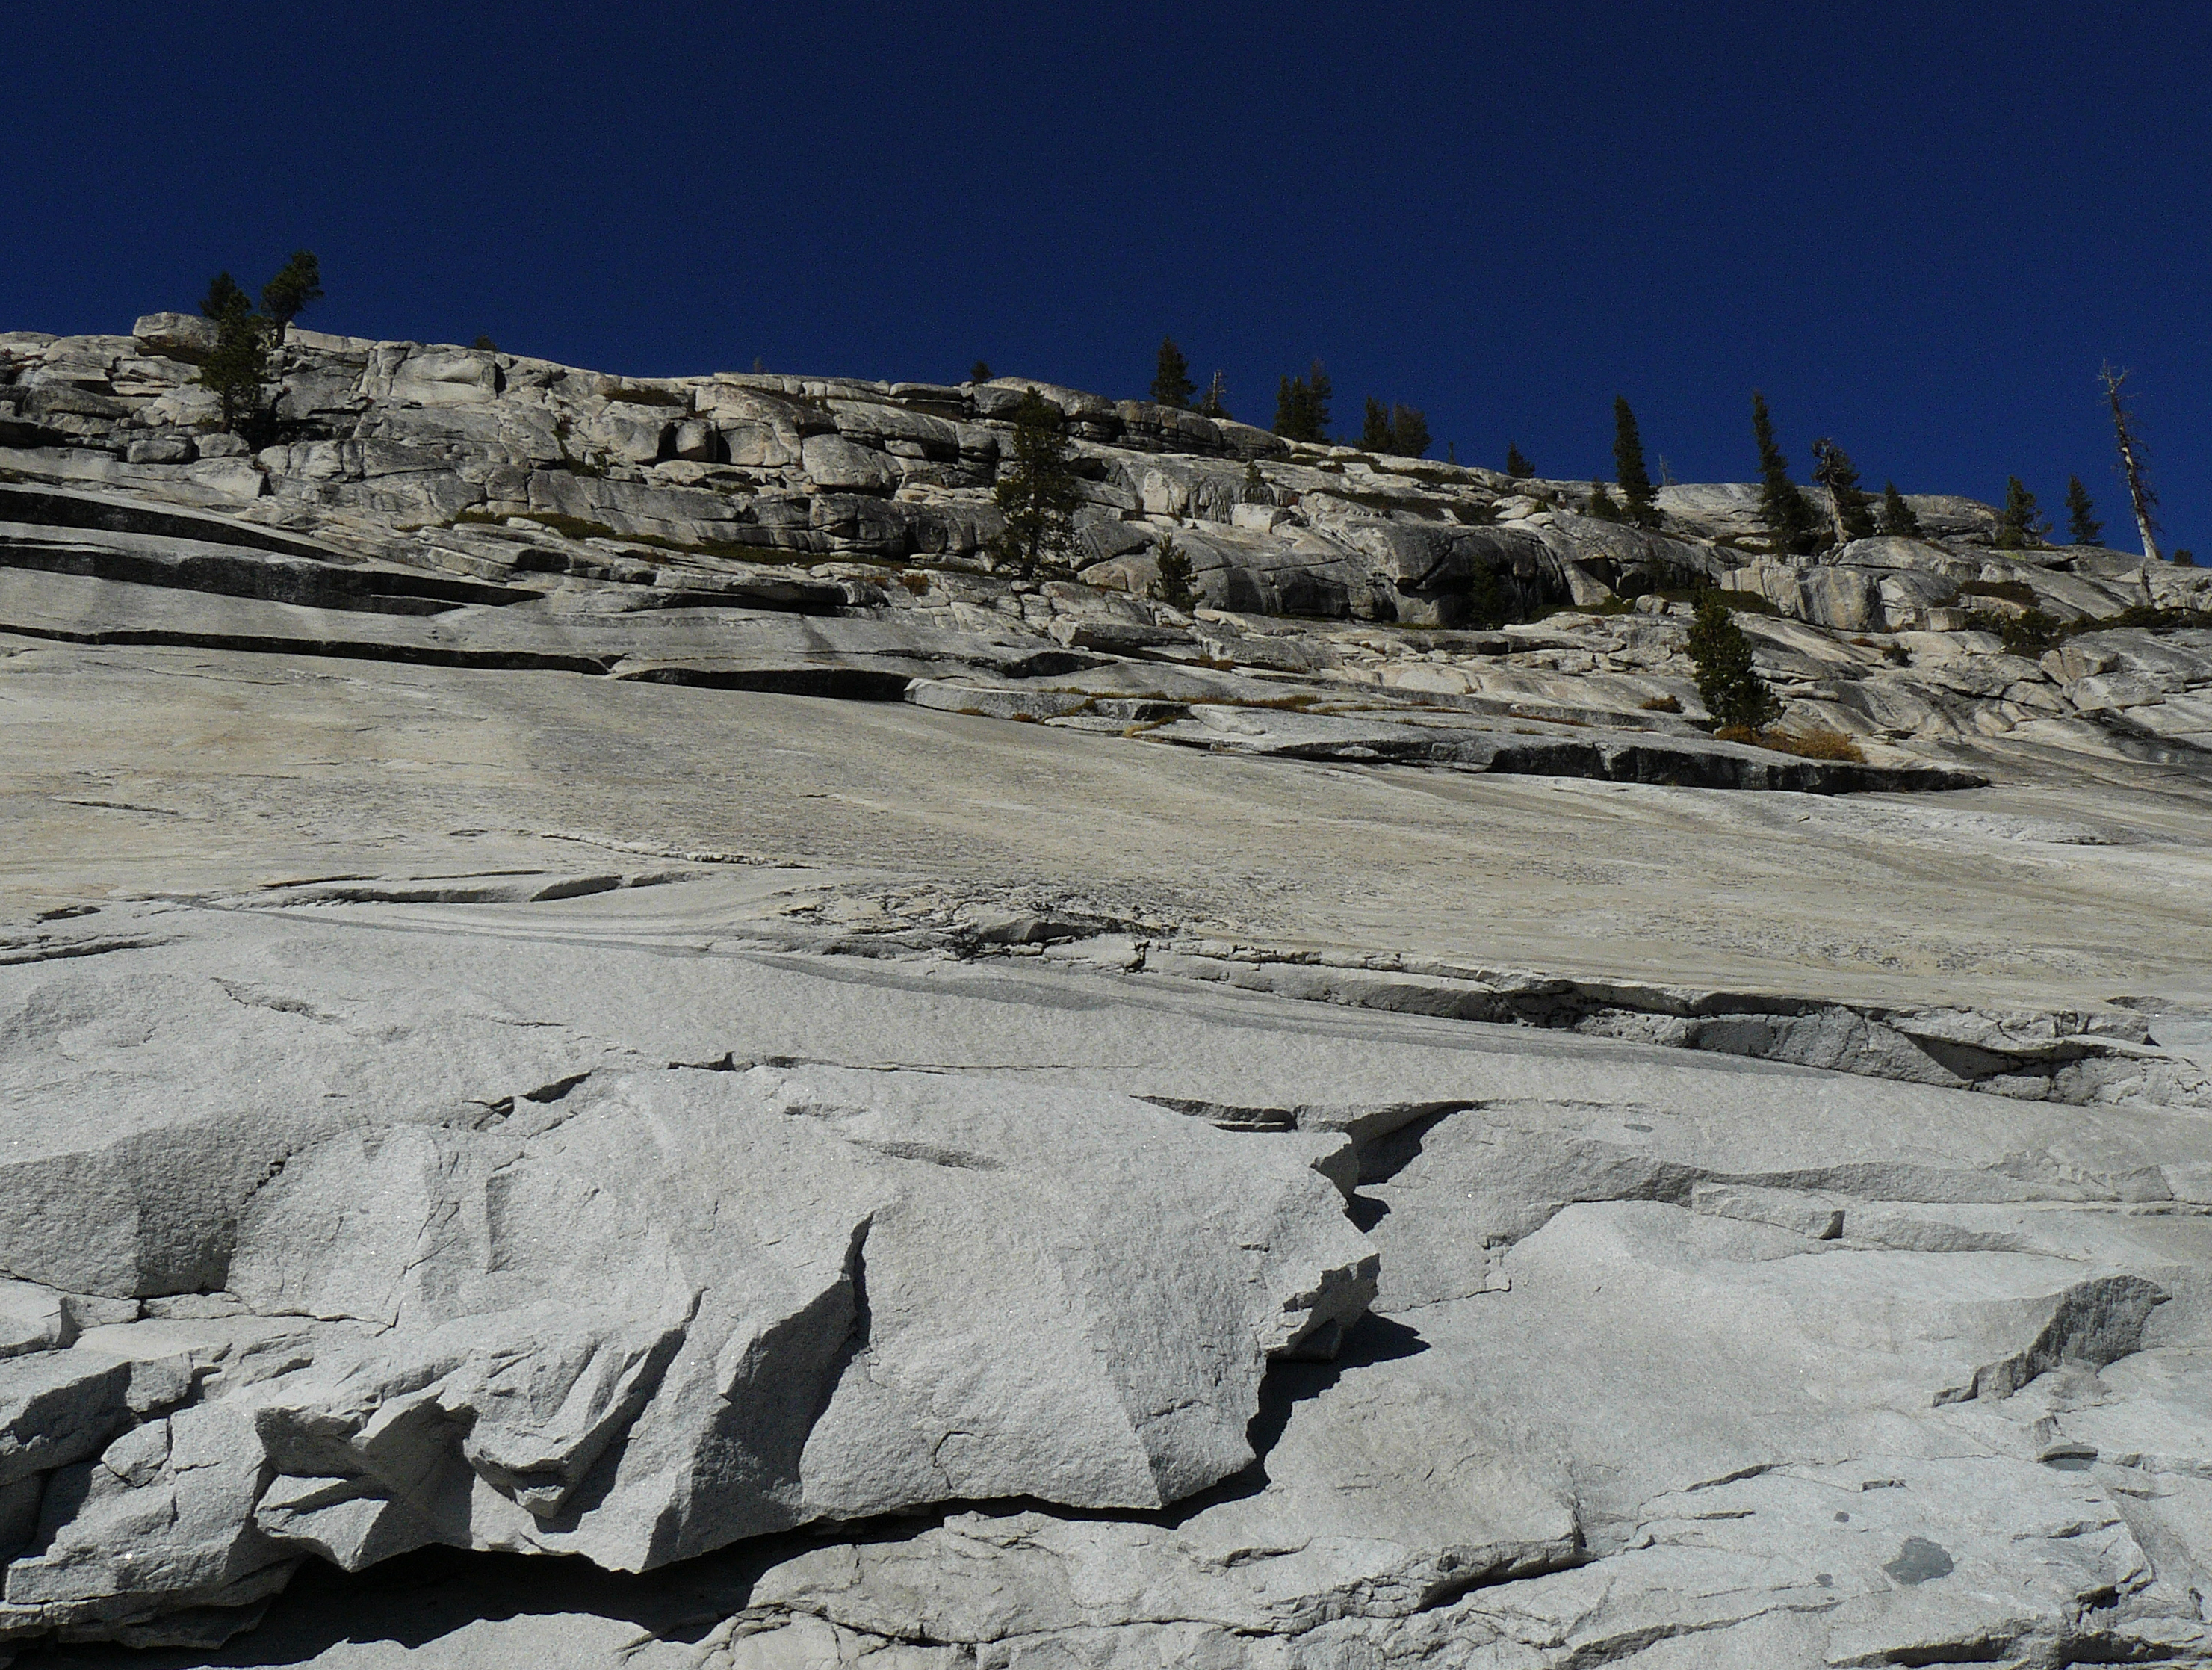
sea, coast, rock, mountain, snow, winter, mountain range, formation, cliff, ice, arctic, terrain, material, ridge, geology, badlands, plateau, joycecory, graniteformations, sierragranite, sierras, highsierras, highsierragranite, travellandnature, landform, geographical feature, mountainous landforms, geological phenomenon